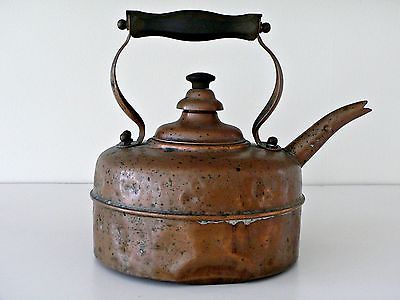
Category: kettle